Lubuntu

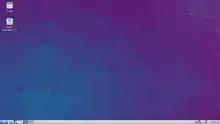
Lubuntu 15.10

Released on 22 October 2015, Lubuntu 15.10 was originally planned to move to LXQt and its Qt libraries in place of the GTK+ libraries used by LXDE, but in June 2015 this was delayed to a future release. The release ended up as a minor bug fix and application version update.